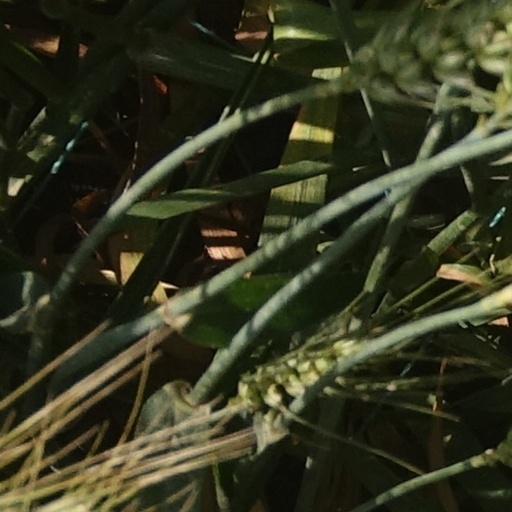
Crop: wheat